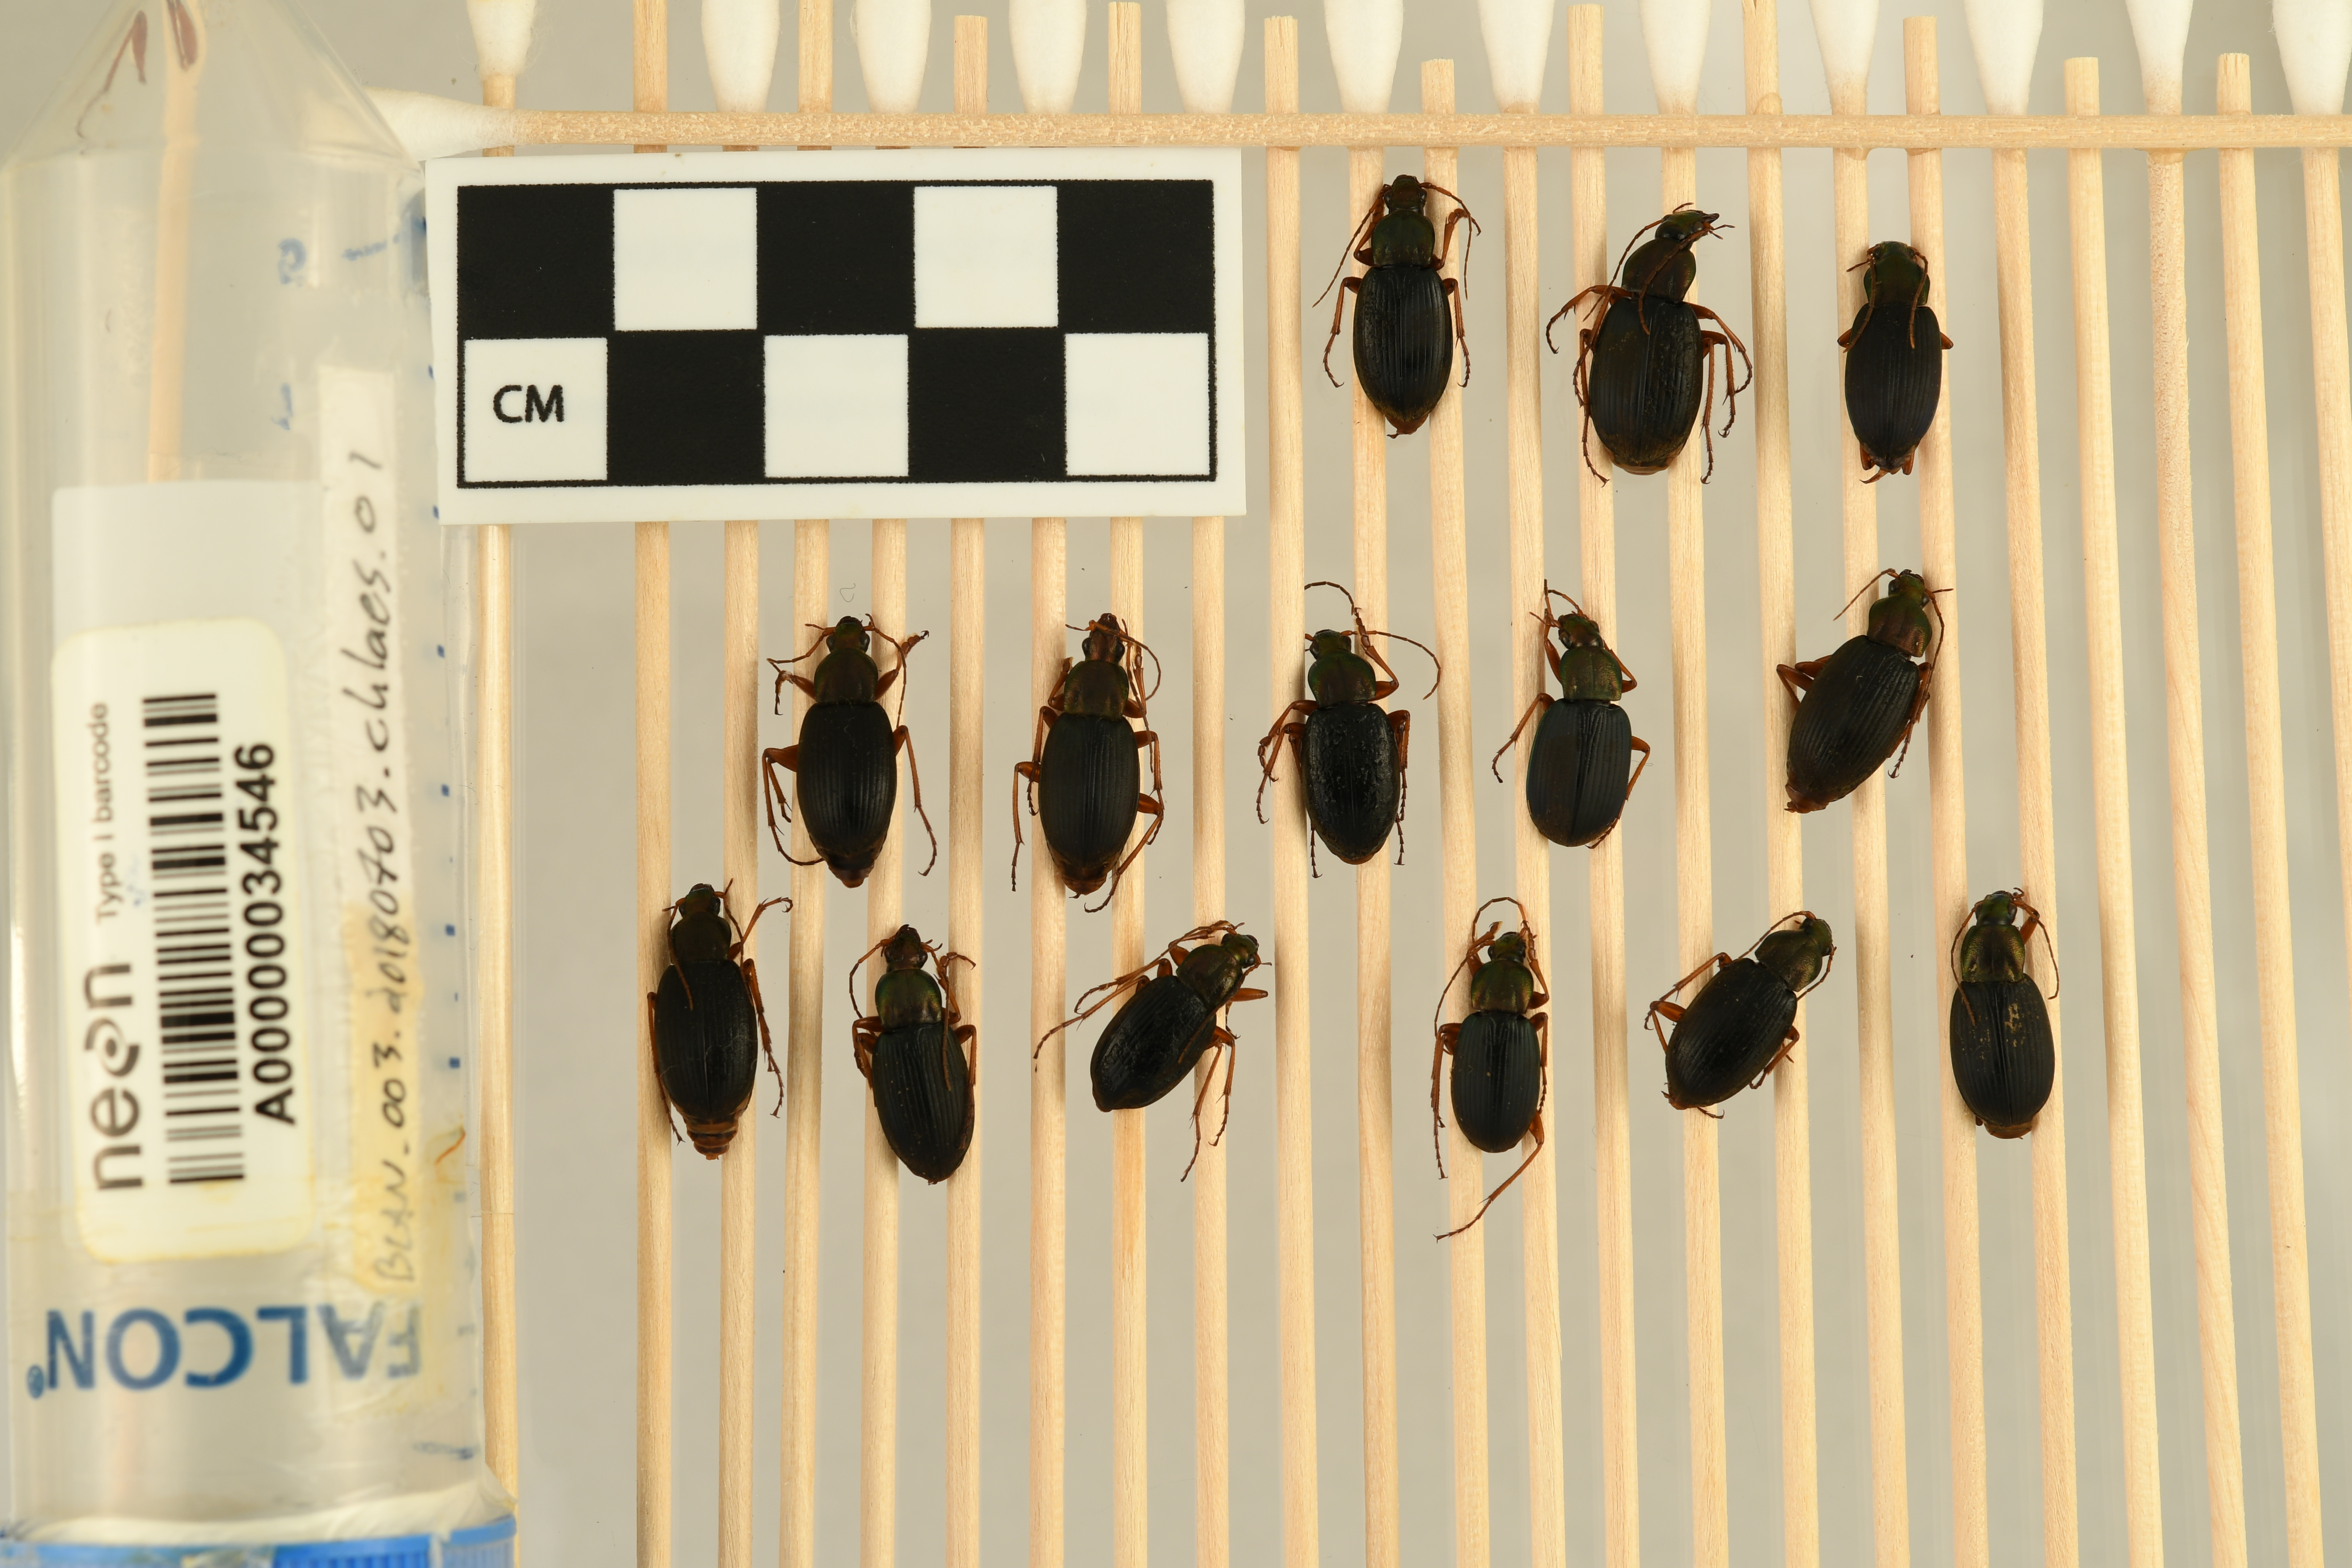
Chlaenius aestivus — Blandy Experimental Farm Site, plot BLAN_003. Beetle 1, ElytraLength: 1.1 cm (lying flat: Yes)

Chlaenius aestivus — Blandy Experimental Farm Site, plot BLAN_003. Beetle 1, ElytraWidth: 0.5951 cm (lying flat: Yes)

Chlaenius aestivus — Blandy Experimental Farm Site, plot BLAN_003. Beetle 2, ElytraWidth: 0.6818 cm (lying flat: Yes)

Chlaenius aestivus — Blandy Experimental Farm Site, plot BLAN_003. Beetle 2, ElytraLength: 1.155 cm (lying flat: Yes)

Chlaenius aestivus — Blandy Experimental Farm Site, plot BLAN_003. Beetle 3, ElytraLength: 1.069 cm (lying flat: Yes)

Chlaenius aestivus — Blandy Experimental Farm Site, plot BLAN_003. Beetle 3, ElytraWidth: 0.6047 cm (lying flat: Yes)

Chlaenius aestivus — Blandy Experimental Farm Site, plot BLAN_003. Beetle 4, ElytraLength: 1.091 cm (lying flat: Yes)

Chlaenius aestivus — Blandy Experimental Farm Site, plot BLAN_003. Beetle 4, ElytraWidth: 0.6116 cm (lying flat: Yes)

Chlaenius aestivus — Blandy Experimental Farm Site, plot BLAN_003. Beetle 5, ElytraLength: 1.068 cm (lying flat: Yes)

Chlaenius aestivus — Blandy Experimental Farm Site, plot BLAN_003. Beetle 5, ElytraWidth: 0.6047 cm (lying flat: Yes)

Chlaenius aestivus — Blandy Experimental Farm Site, plot BLAN_003. Beetle 6, ElytraLength: 1.079 cm (lying flat: Yes)

Chlaenius aestivus — Blandy Experimental Farm Site, plot BLAN_003. Beetle 6, ElytraWidth: 0.6151 cm (lying flat: Yes)

Chlaenius aestivus — Blandy Experimental Farm Site, plot BLAN_003. Beetle 7, ElytraLength: 1.003 cm (lying flat: Yes)

Chlaenius aestivus — Blandy Experimental Farm Site, plot BLAN_003. Beetle 7, ElytraWidth: 0.6417 cm (lying flat: Yes)

Chlaenius aestivus — Blandy Experimental Farm Site, plot BLAN_003. Beetle 8, ElytraLength: 1.127 cm (lying flat: Yes)

Chlaenius aestivus — Blandy Experimental Farm Site, plot BLAN_003. Beetle 8, ElytraWidth: 0.6265 cm (lying flat: Yes)

Chlaenius aestivus — Blandy Experimental Farm Site, plot BLAN_003. Beetle 9, ElytraLength: 1.109 cm (lying flat: Yes)

Chlaenius aestivus — Blandy Experimental Farm Site, plot BLAN_003. Beetle 9, ElytraWidth: 0.6372 cm (lying flat: Yes)

Chlaenius aestivus — Blandy Experimental Farm Site, plot BLAN_003. Beetle 10, ElytraLength: 1.065 cm (lying flat: Yes)

Chlaenius aestivus — Blandy Experimental Farm Site, plot BLAN_003. Beetle 10, ElytraWidth: 0.6159 cm (lying flat: Yes)

Chlaenius aestivus — Blandy Experimental Farm Site, plot BLAN_003. Beetle 11, ElytraLength: 0.9619 cm (lying flat: Yes)

Chlaenius aestivus — Blandy Experimental Farm Site, plot BLAN_003. Beetle 11, ElytraWidth: 0.5845 cm (lying flat: Yes)

Chlaenius aestivus — Blandy Experimental Farm Site, plot BLAN_003. Beetle 12, ElytraLength: 0.9604 cm (lying flat: Yes)

Chlaenius aestivus — Blandy Experimental Farm Site, plot BLAN_003. Beetle 12, ElytraWidth: 0.5465 cm (lying flat: Yes)

Chlaenius aestivus — Blandy Experimental Farm Site, plot BLAN_003. Beetle 13, ElytraLength: 1.063 cm (lying flat: Yes)

Chlaenius aestivus — Blandy Experimental Farm Site, plot BLAN_003. Beetle 13, ElytraWidth: 0.6083 cm (lying flat: Yes)

Chlaenius aestivus — Blandy Experimental Farm Site, plot BLAN_003. Beetle 14, ElytraLength: 1.017 cm (lying flat: Yes)

Chlaenius aestivus — Blandy Experimental Farm Site, plot BLAN_003. Beetle 14, ElytraWidth: 0.6316 cm (lying flat: Yes)